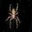
Label: spider